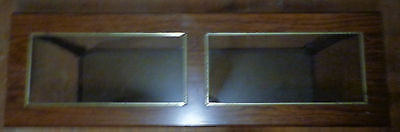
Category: table